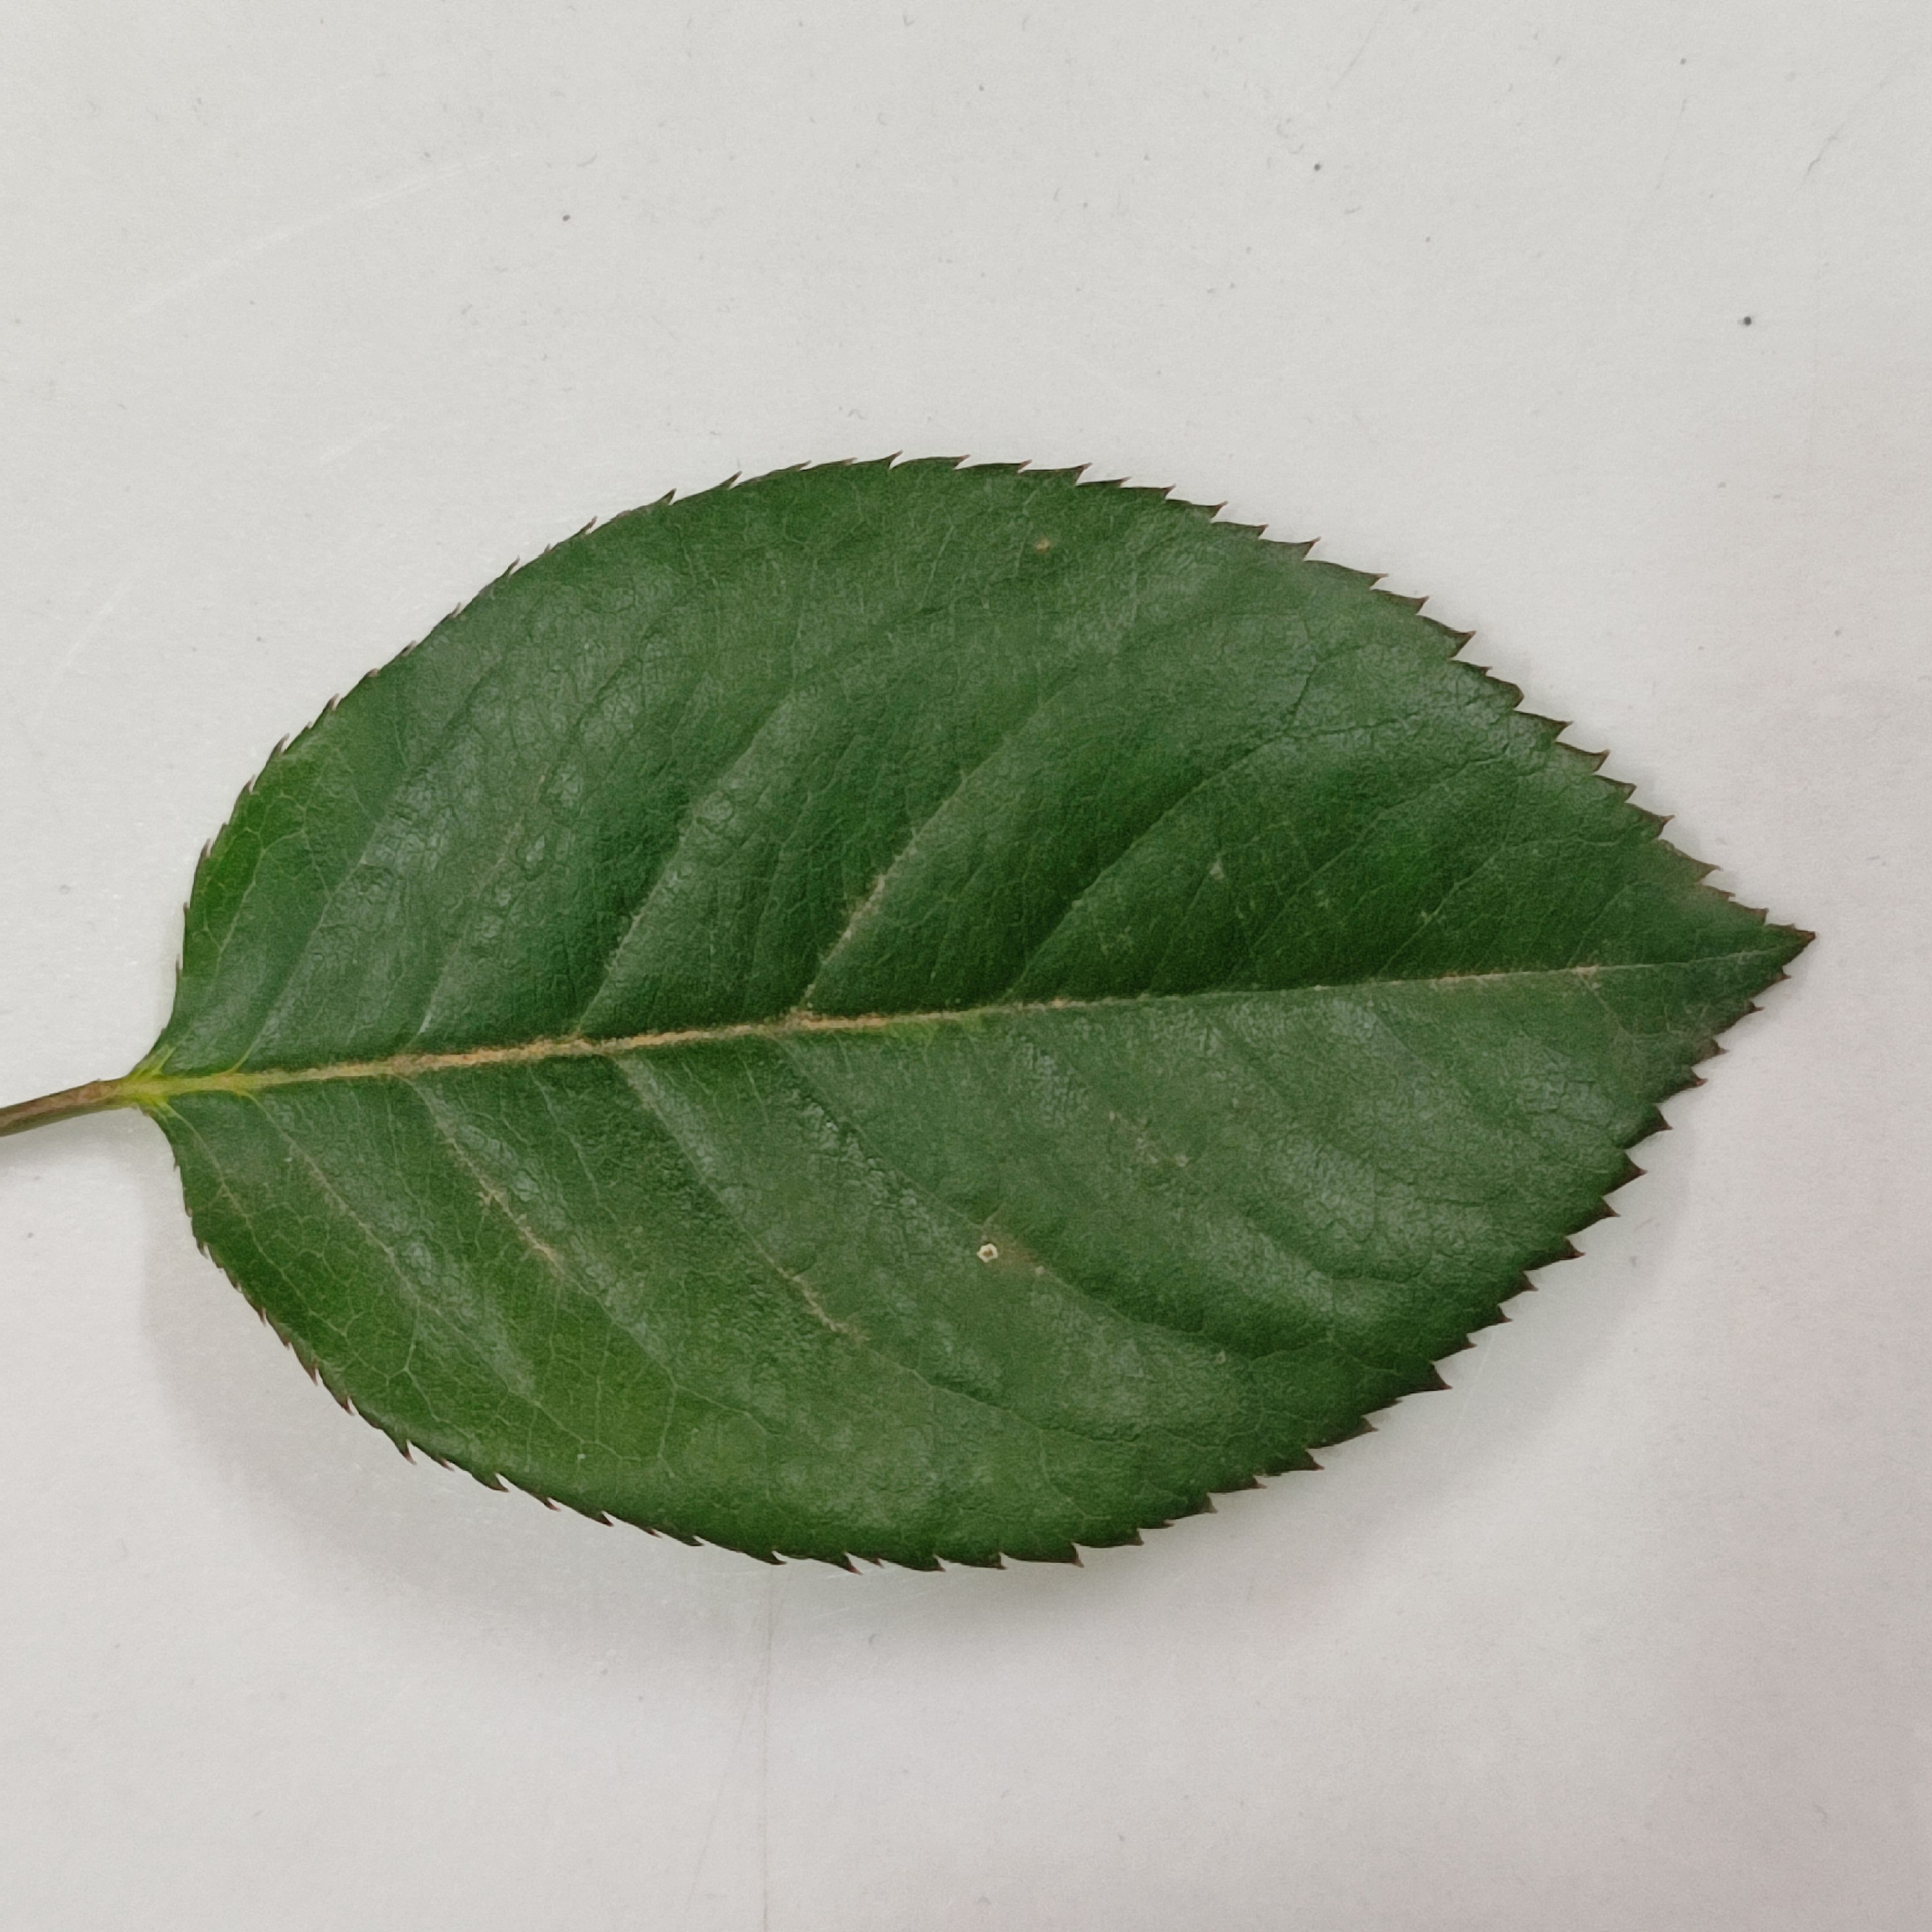
Label: Healthy Leaf